Verrerie de Trinquetaille

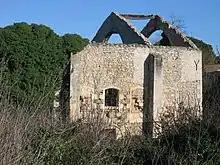
Great hall of the glassworks of Trinquetaille

The Verrerie de Trinquetaille (Trinquetaille glassware) is a former factory of glass products, especially bottles, located in the district of Trinquetaille, in Arles, in the Bouches-du-Rhone. It is one of the few pre-industrial sites still visible in the region.